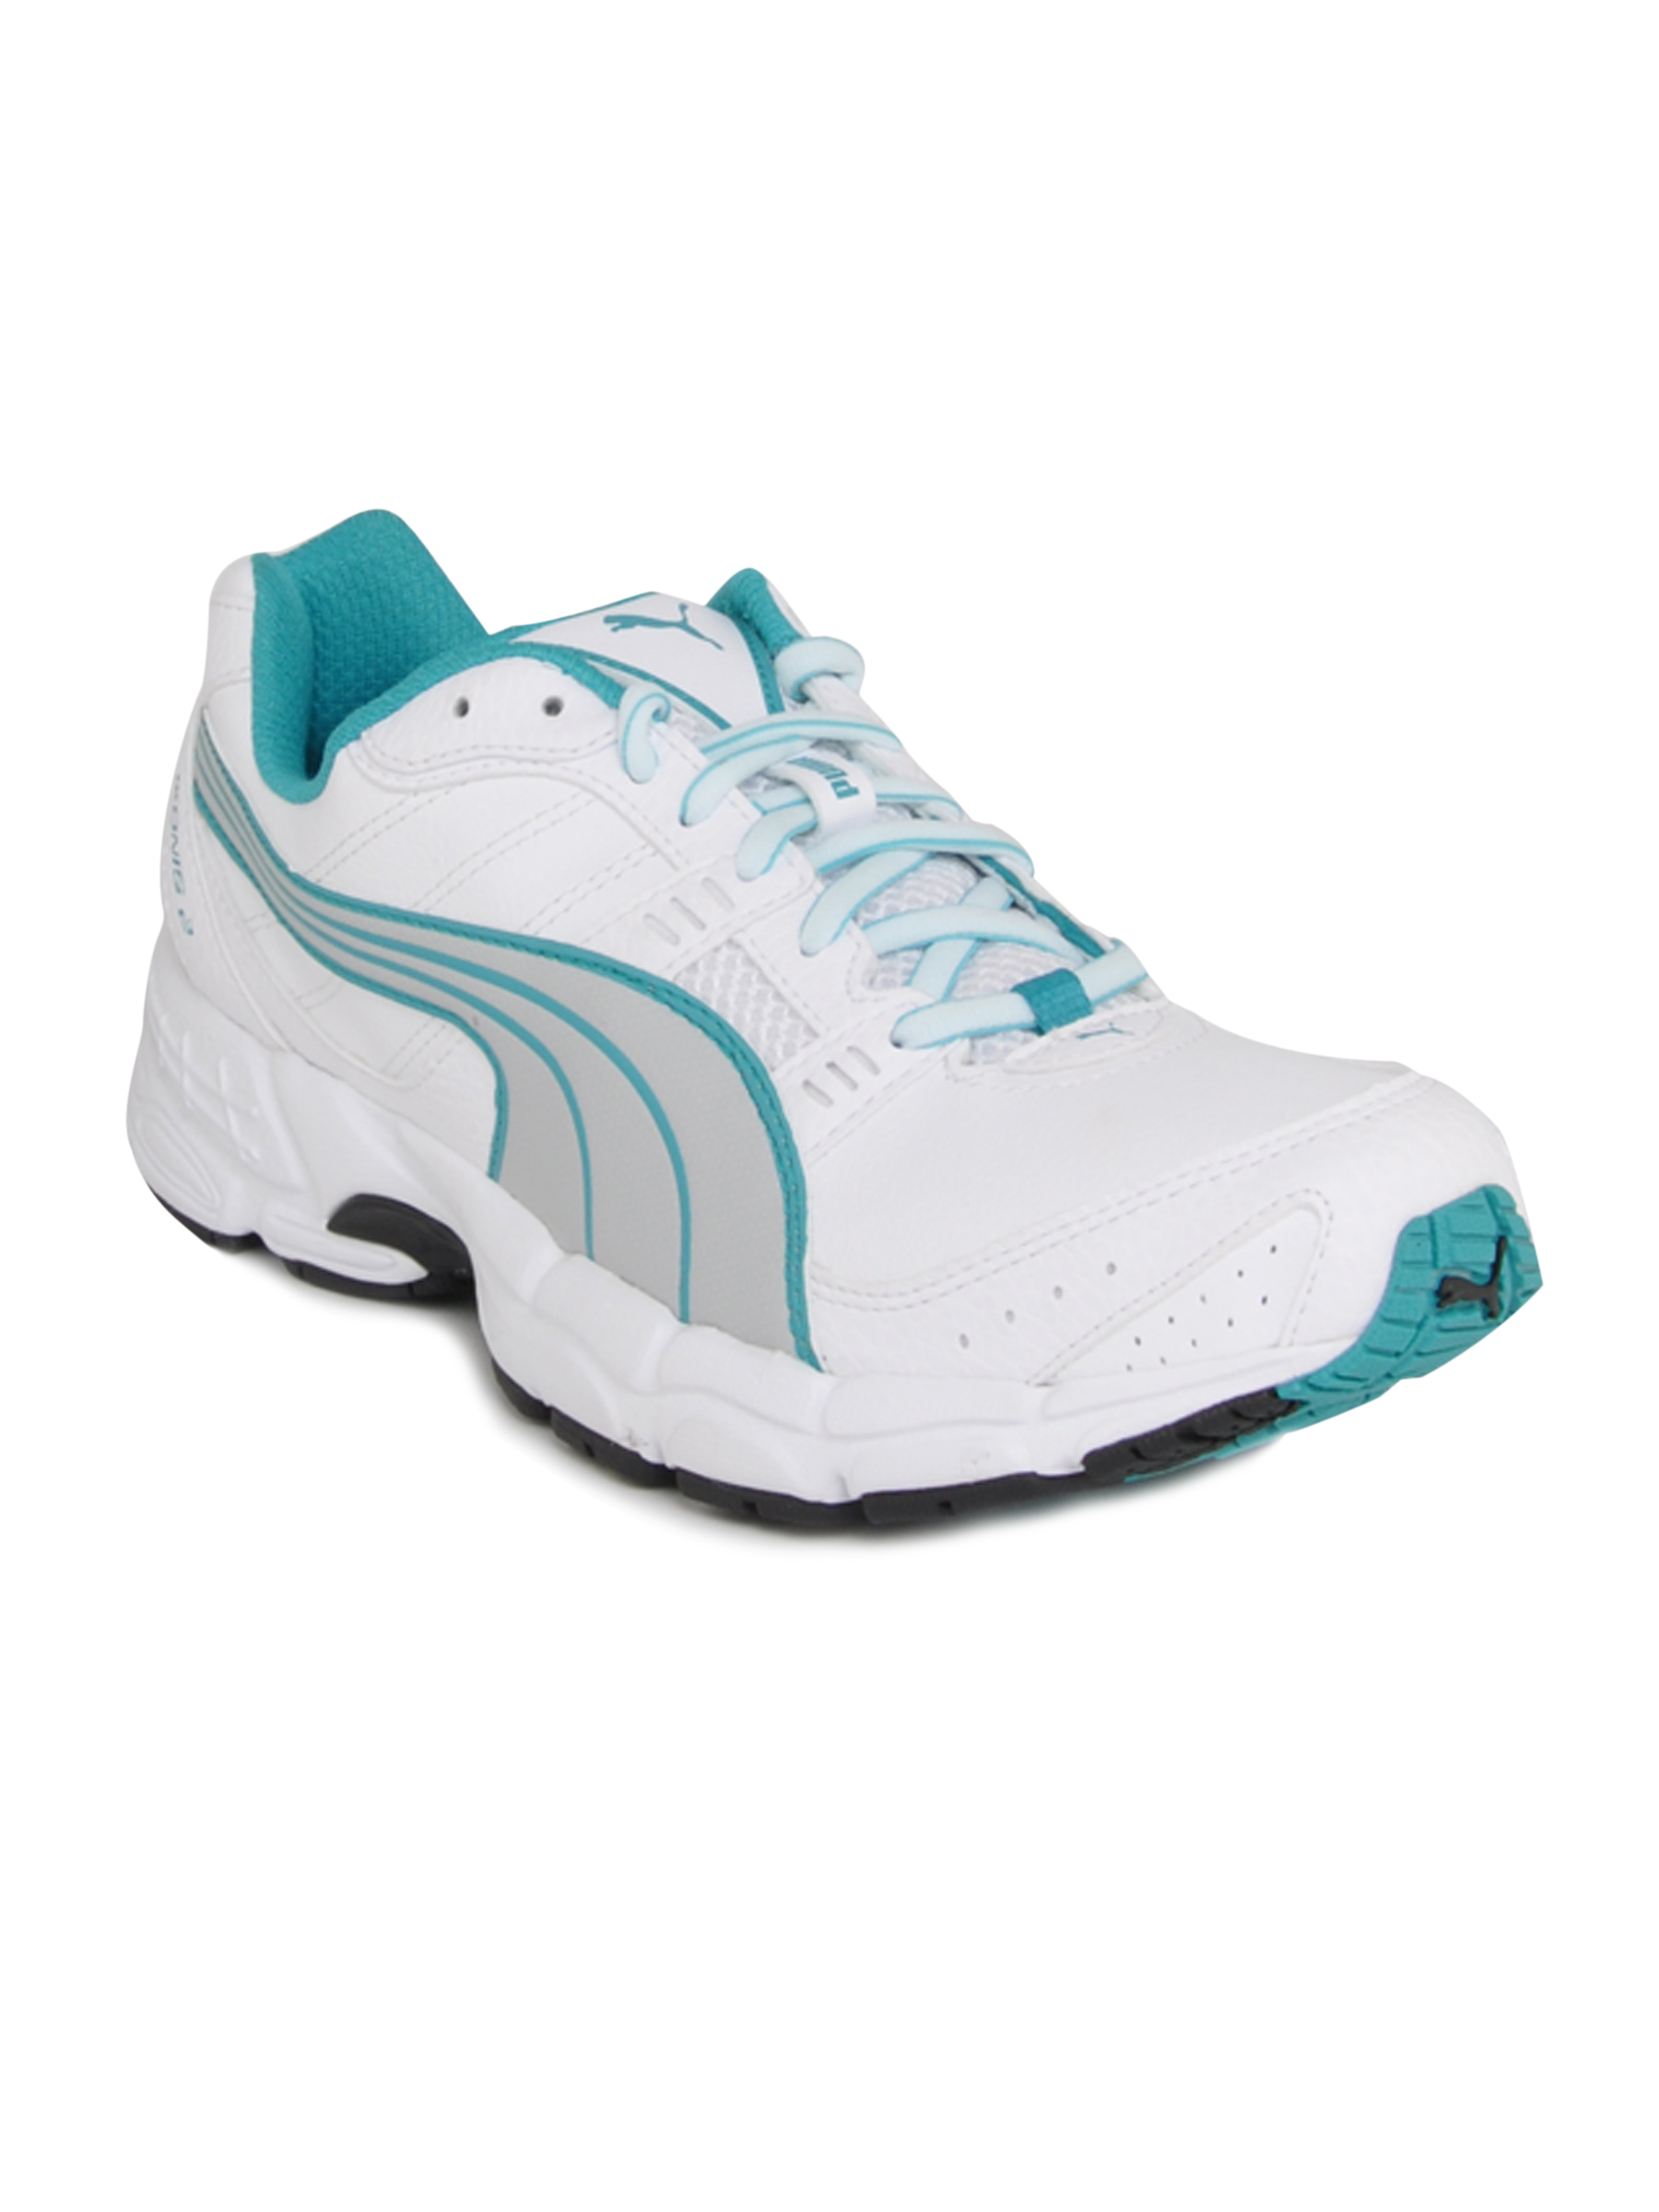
Puma Women Ikonis 2 XT White Shoes
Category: Footwear / Shoes / Sports Shoes
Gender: Women
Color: White
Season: Fall 2011
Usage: Sports